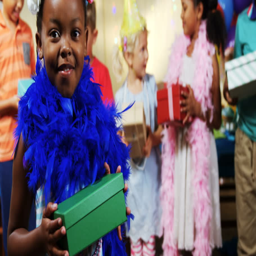
happy girl holding a gift box during birthday party at home 4k